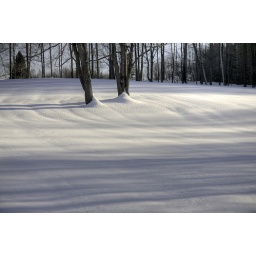
Variations on a theme. Some trees in a field nearby.